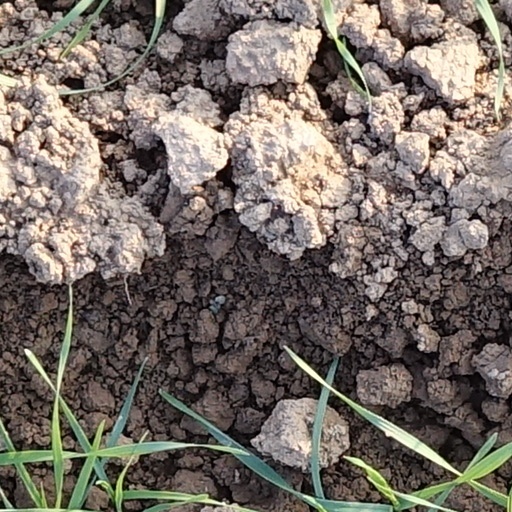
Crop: wheat